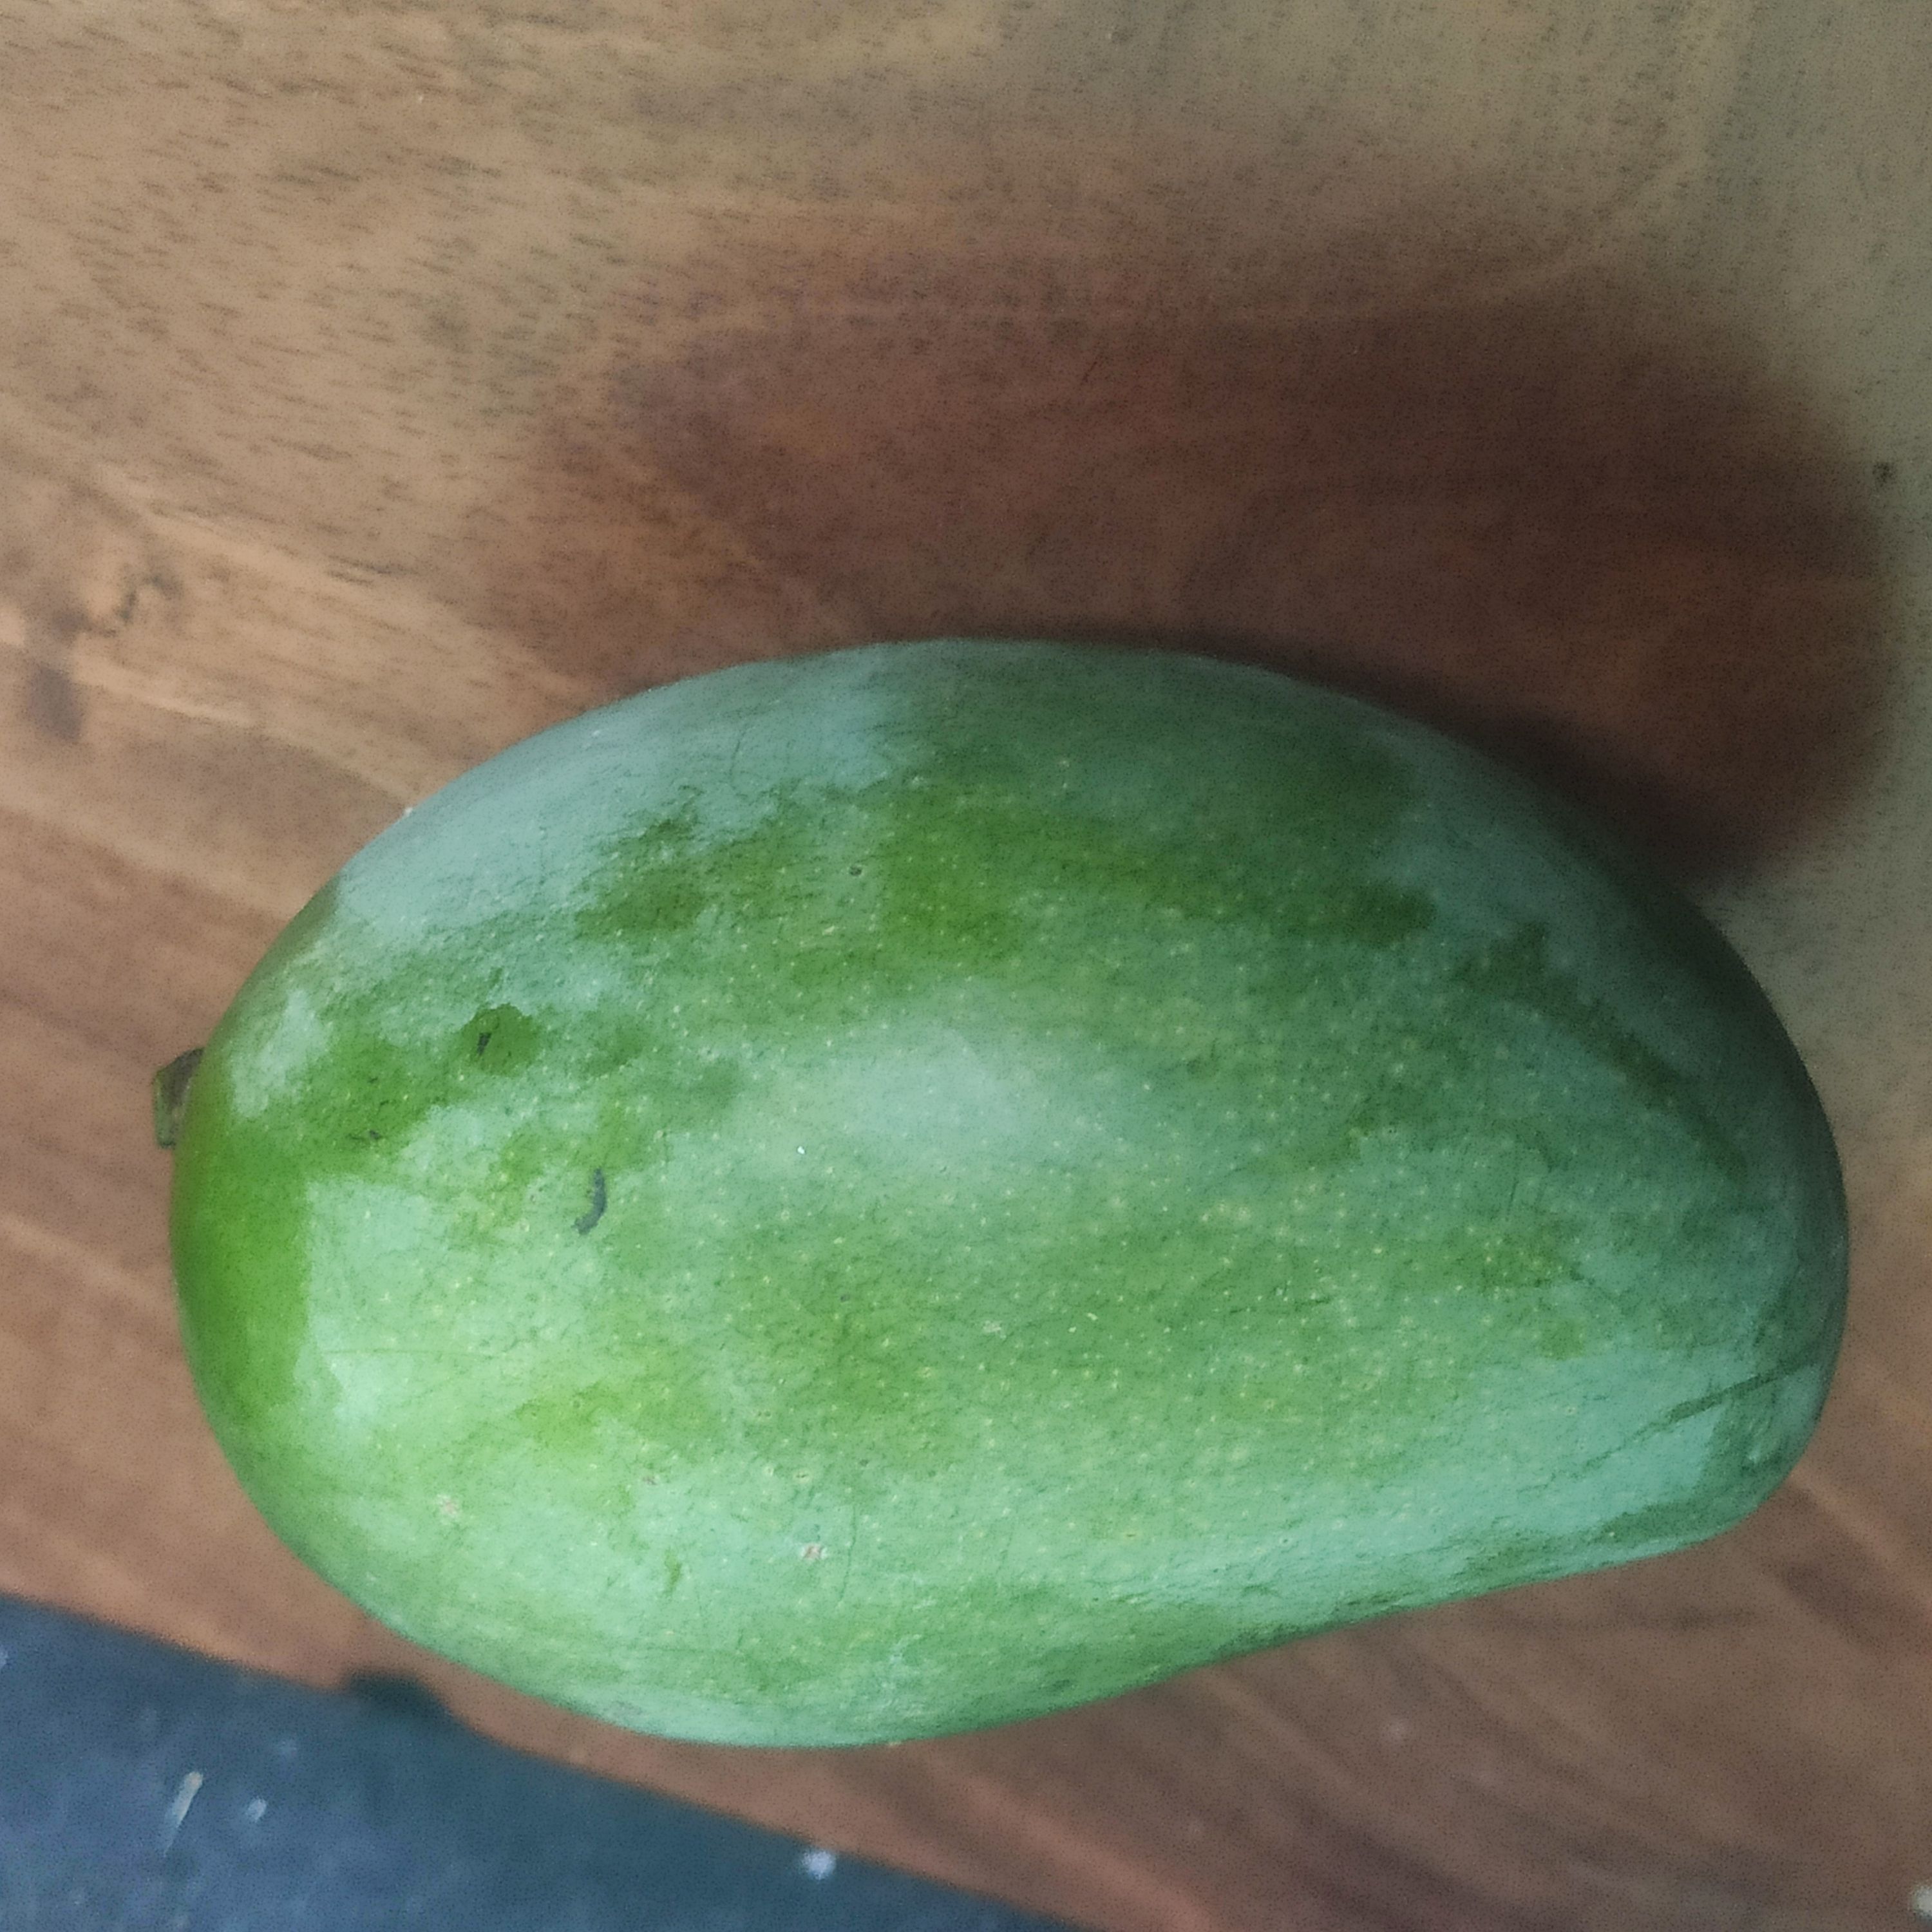
Fruit: mango
Grade: 1st-grade